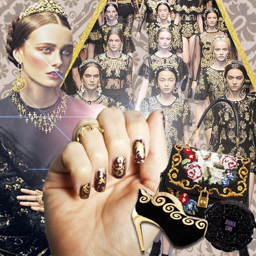
nails fit for a queen .